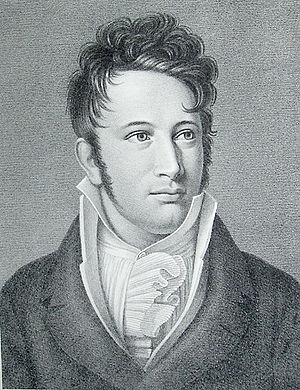
Dansk kultur / Udøvende kunst / Sang
Adam Oehlenschläger (1779-1850).
Dansk kultur er et begreb, som anvendes i adskillige, ofte modstridende betydninger. For det første er der forskellige definitioner på begrebet kultur, der både kan anvendes som gruppebetegnelse og som identificeringsbetegnelse. Begrebet kan yderligere differentieres i: